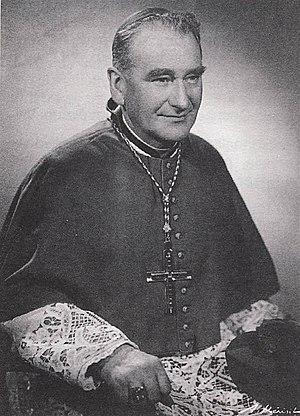
Mgr Vincent Favé, évêque titulaire d'Andeda et évêque auxiliaire de Quimper
Vincent Favé, en breton Visant Fave, né à Cléder le 20 février 1902 et mort le 18 avril 1997 à Saint-Pol-de-Léon, est un évêque catholique, évêque auxiliaire de Quimper de 1957 à 1977 et écrivain de langue bretonne.